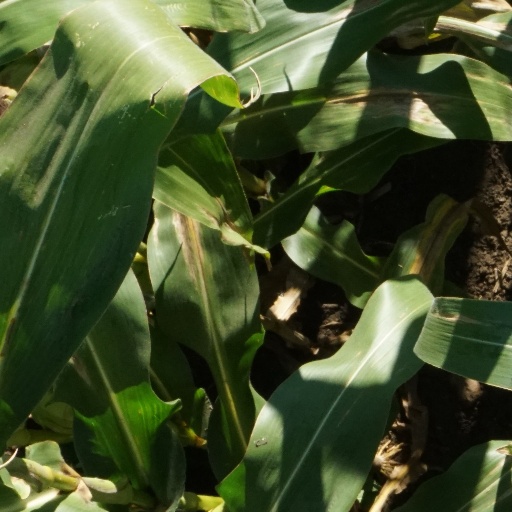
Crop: maize; corn